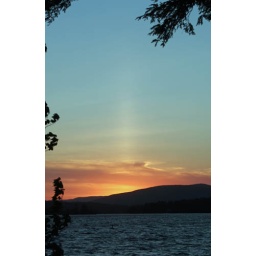
sun pillar over red hill